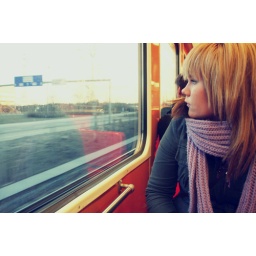
Subway in Helsinki. It goes above ground for a while and you can see the ocean and the skyline of Helsinki.